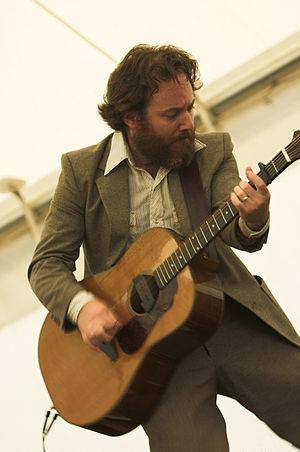
Jeff Lang est un parolier australien, chanteur et slide guitariste. Une référence dans la musique Australienne roots, qui comprend le Folk primaire, le rock et le blues. Sa musique est très influencé par la musique folk américaine et les îles Anglaises. Il joue de nombreux instruments à cordes, de la guitare au banjo, de la mandoline au Chumbush en passant par la guitare slide dont il est une référence mondiale. Il joue aussi des percussions et de la batterie. Son album Native Dog Creek a été élu 'meilleur album de Blues Australien' et sa collaboration en 2002 avec Bob Brozman a gagné un ARIA Awards pour le meilleur album de Blues et de musique roots.